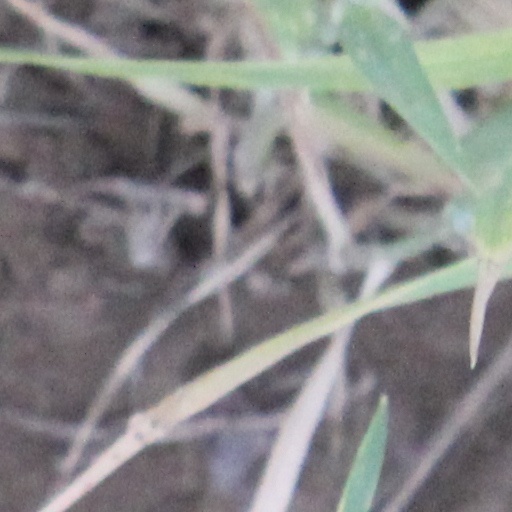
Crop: wheat